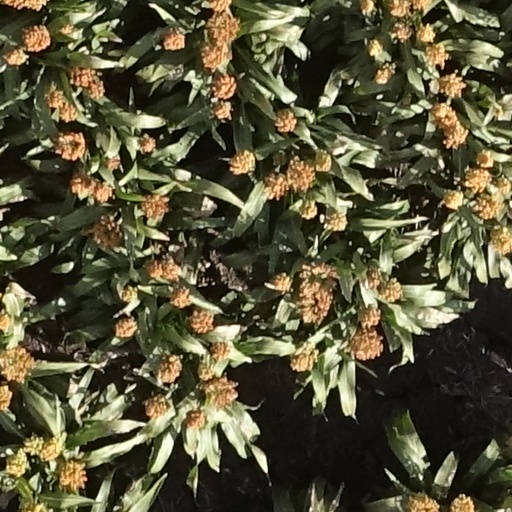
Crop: sorghum